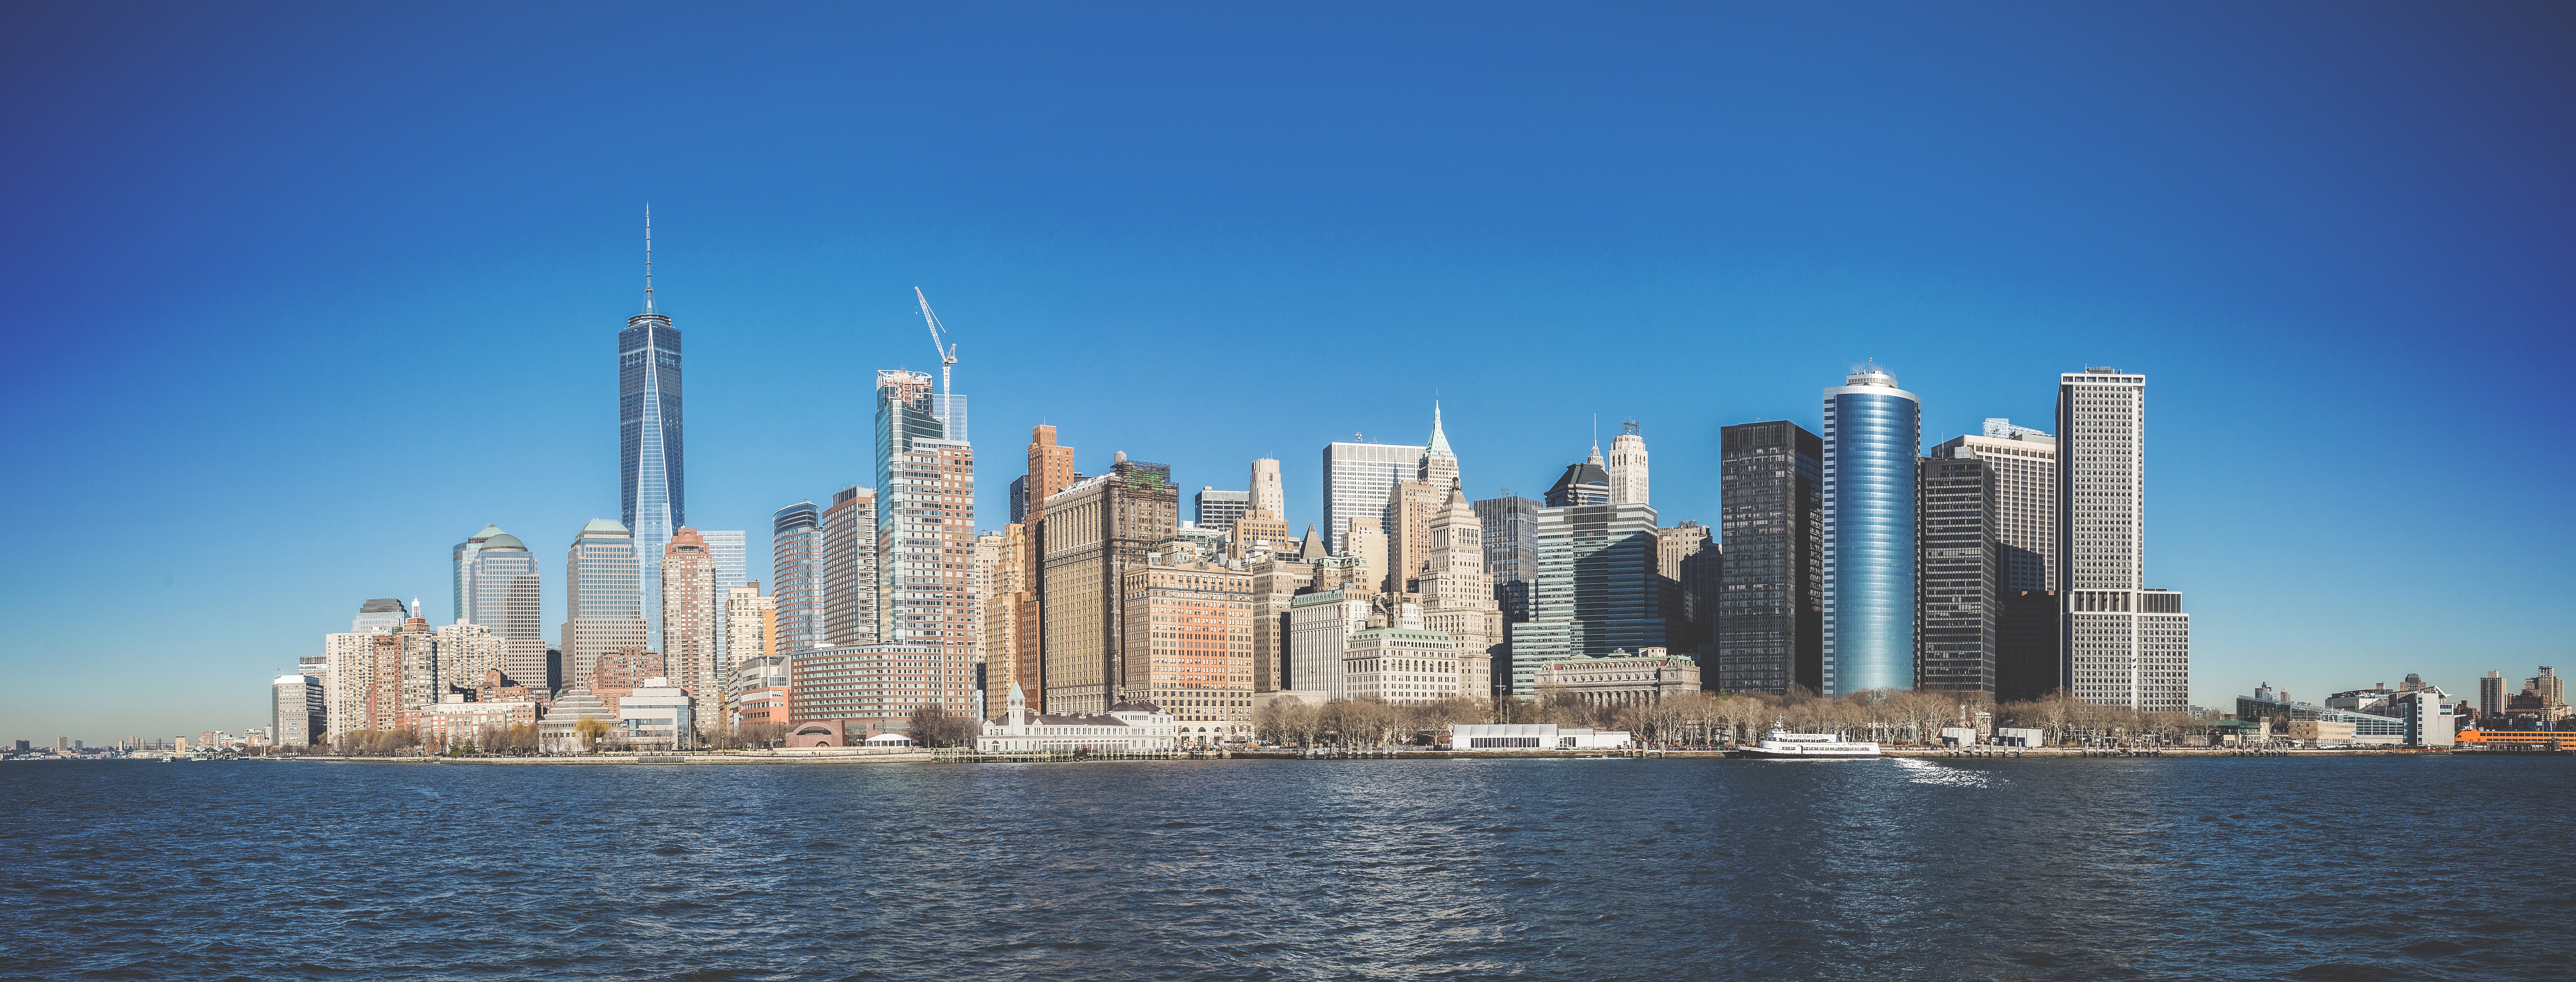
horizon, skyline, city, skyscraper, cityscape, panorama, downtown, dusk, landmark, tower block, metropolis, geographical feature, human settlement